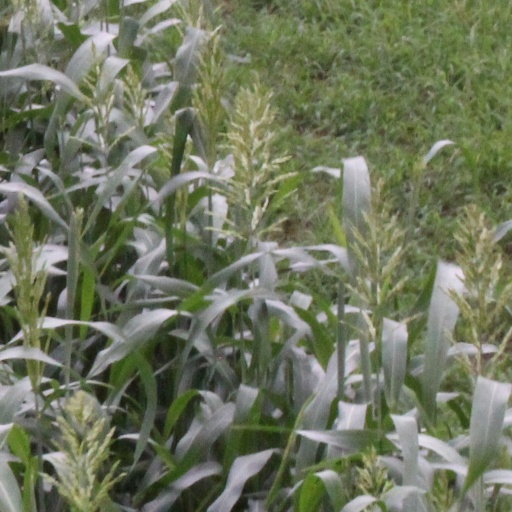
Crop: sorghum